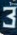
Number: 3